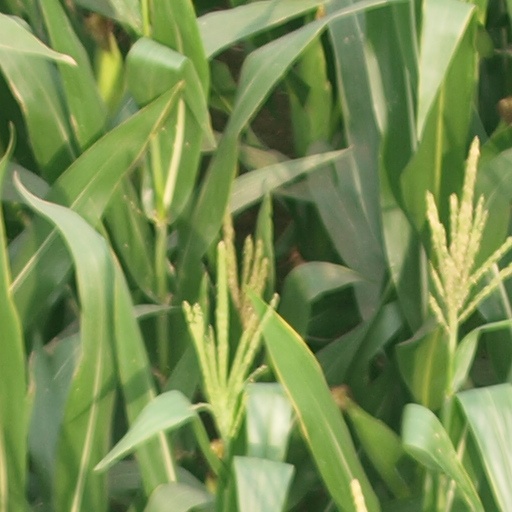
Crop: maize; corn